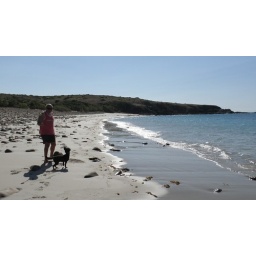
A romp on the beach in the late afternoon and a swim in the aqua water